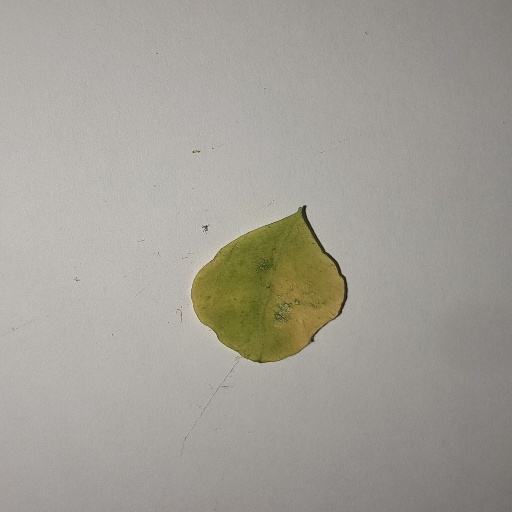
Species: Sojina
Leaf condition: Yellow Leaf